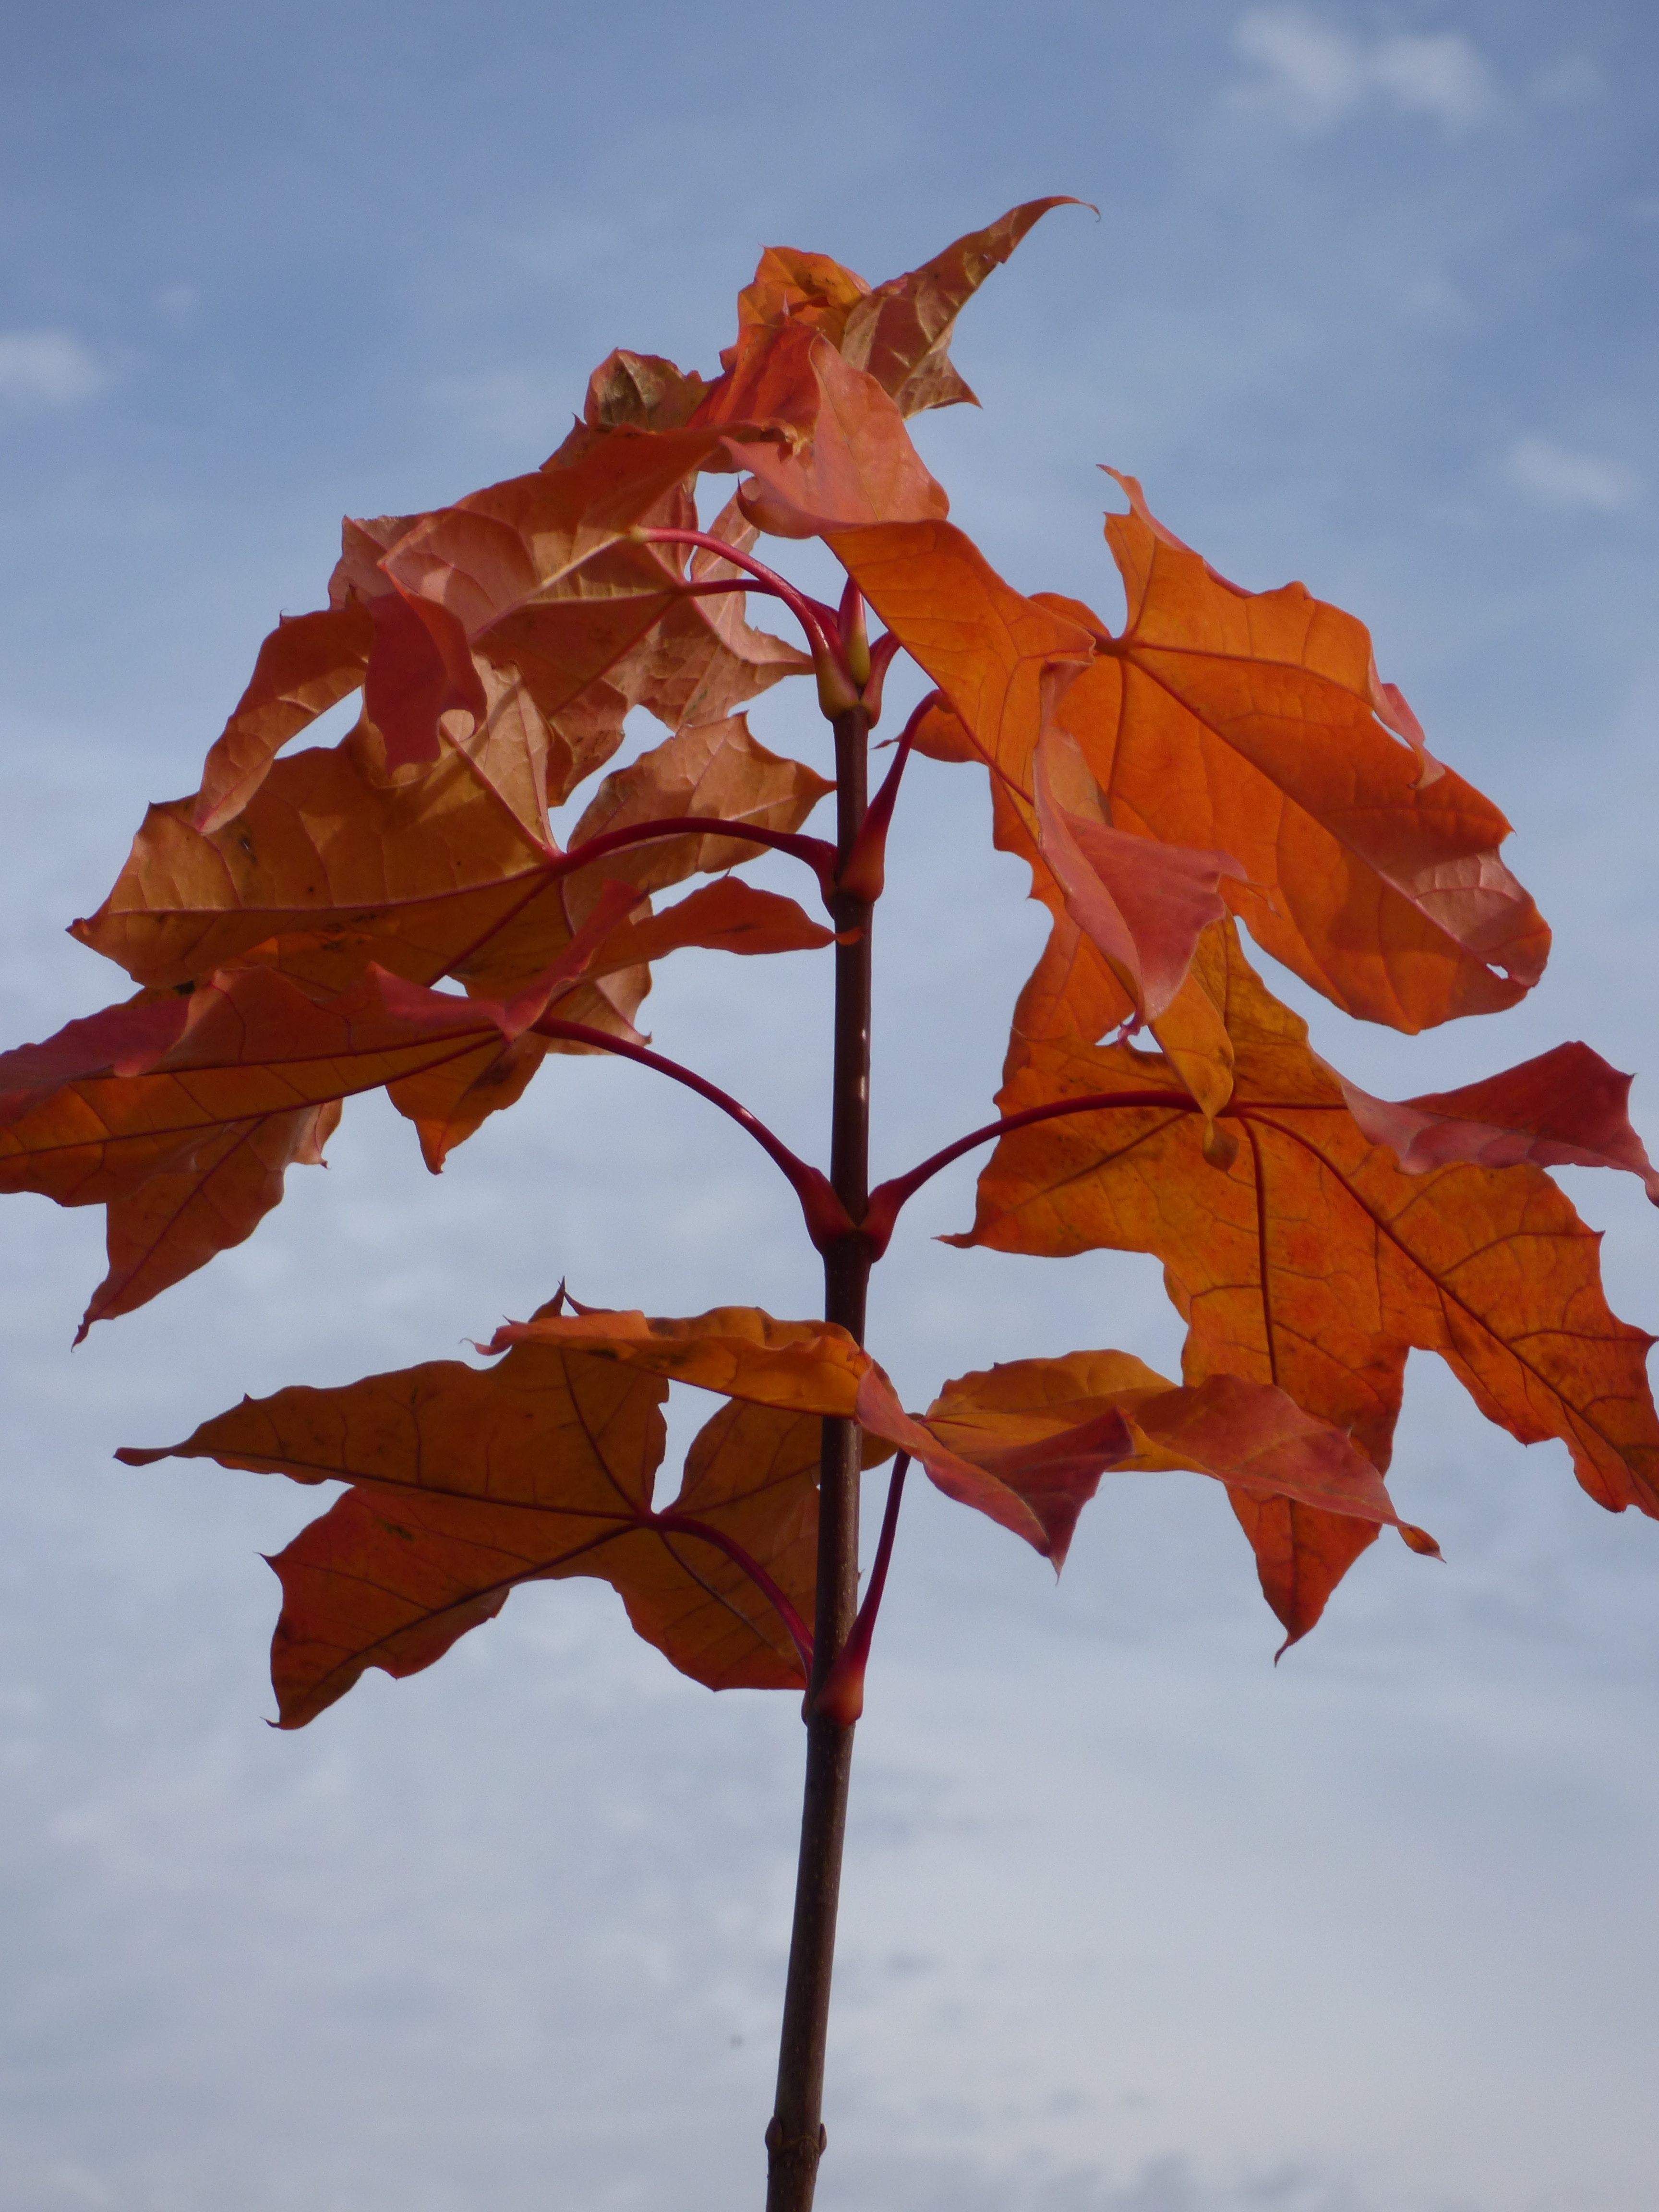
tree, nature, branch, plant, sky, leaf, flower, red, autumn, season, maple tree, maple leaf, leaves, fall color, golden autumn, chestnut leaves, flowering plant, woody plant, land plant, staining maple